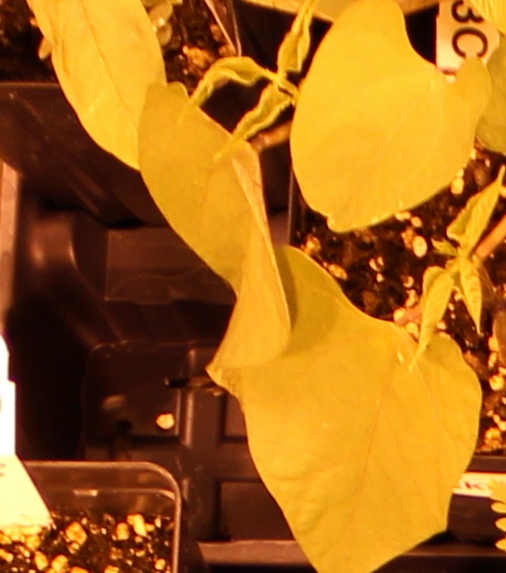
Label: Blackbean